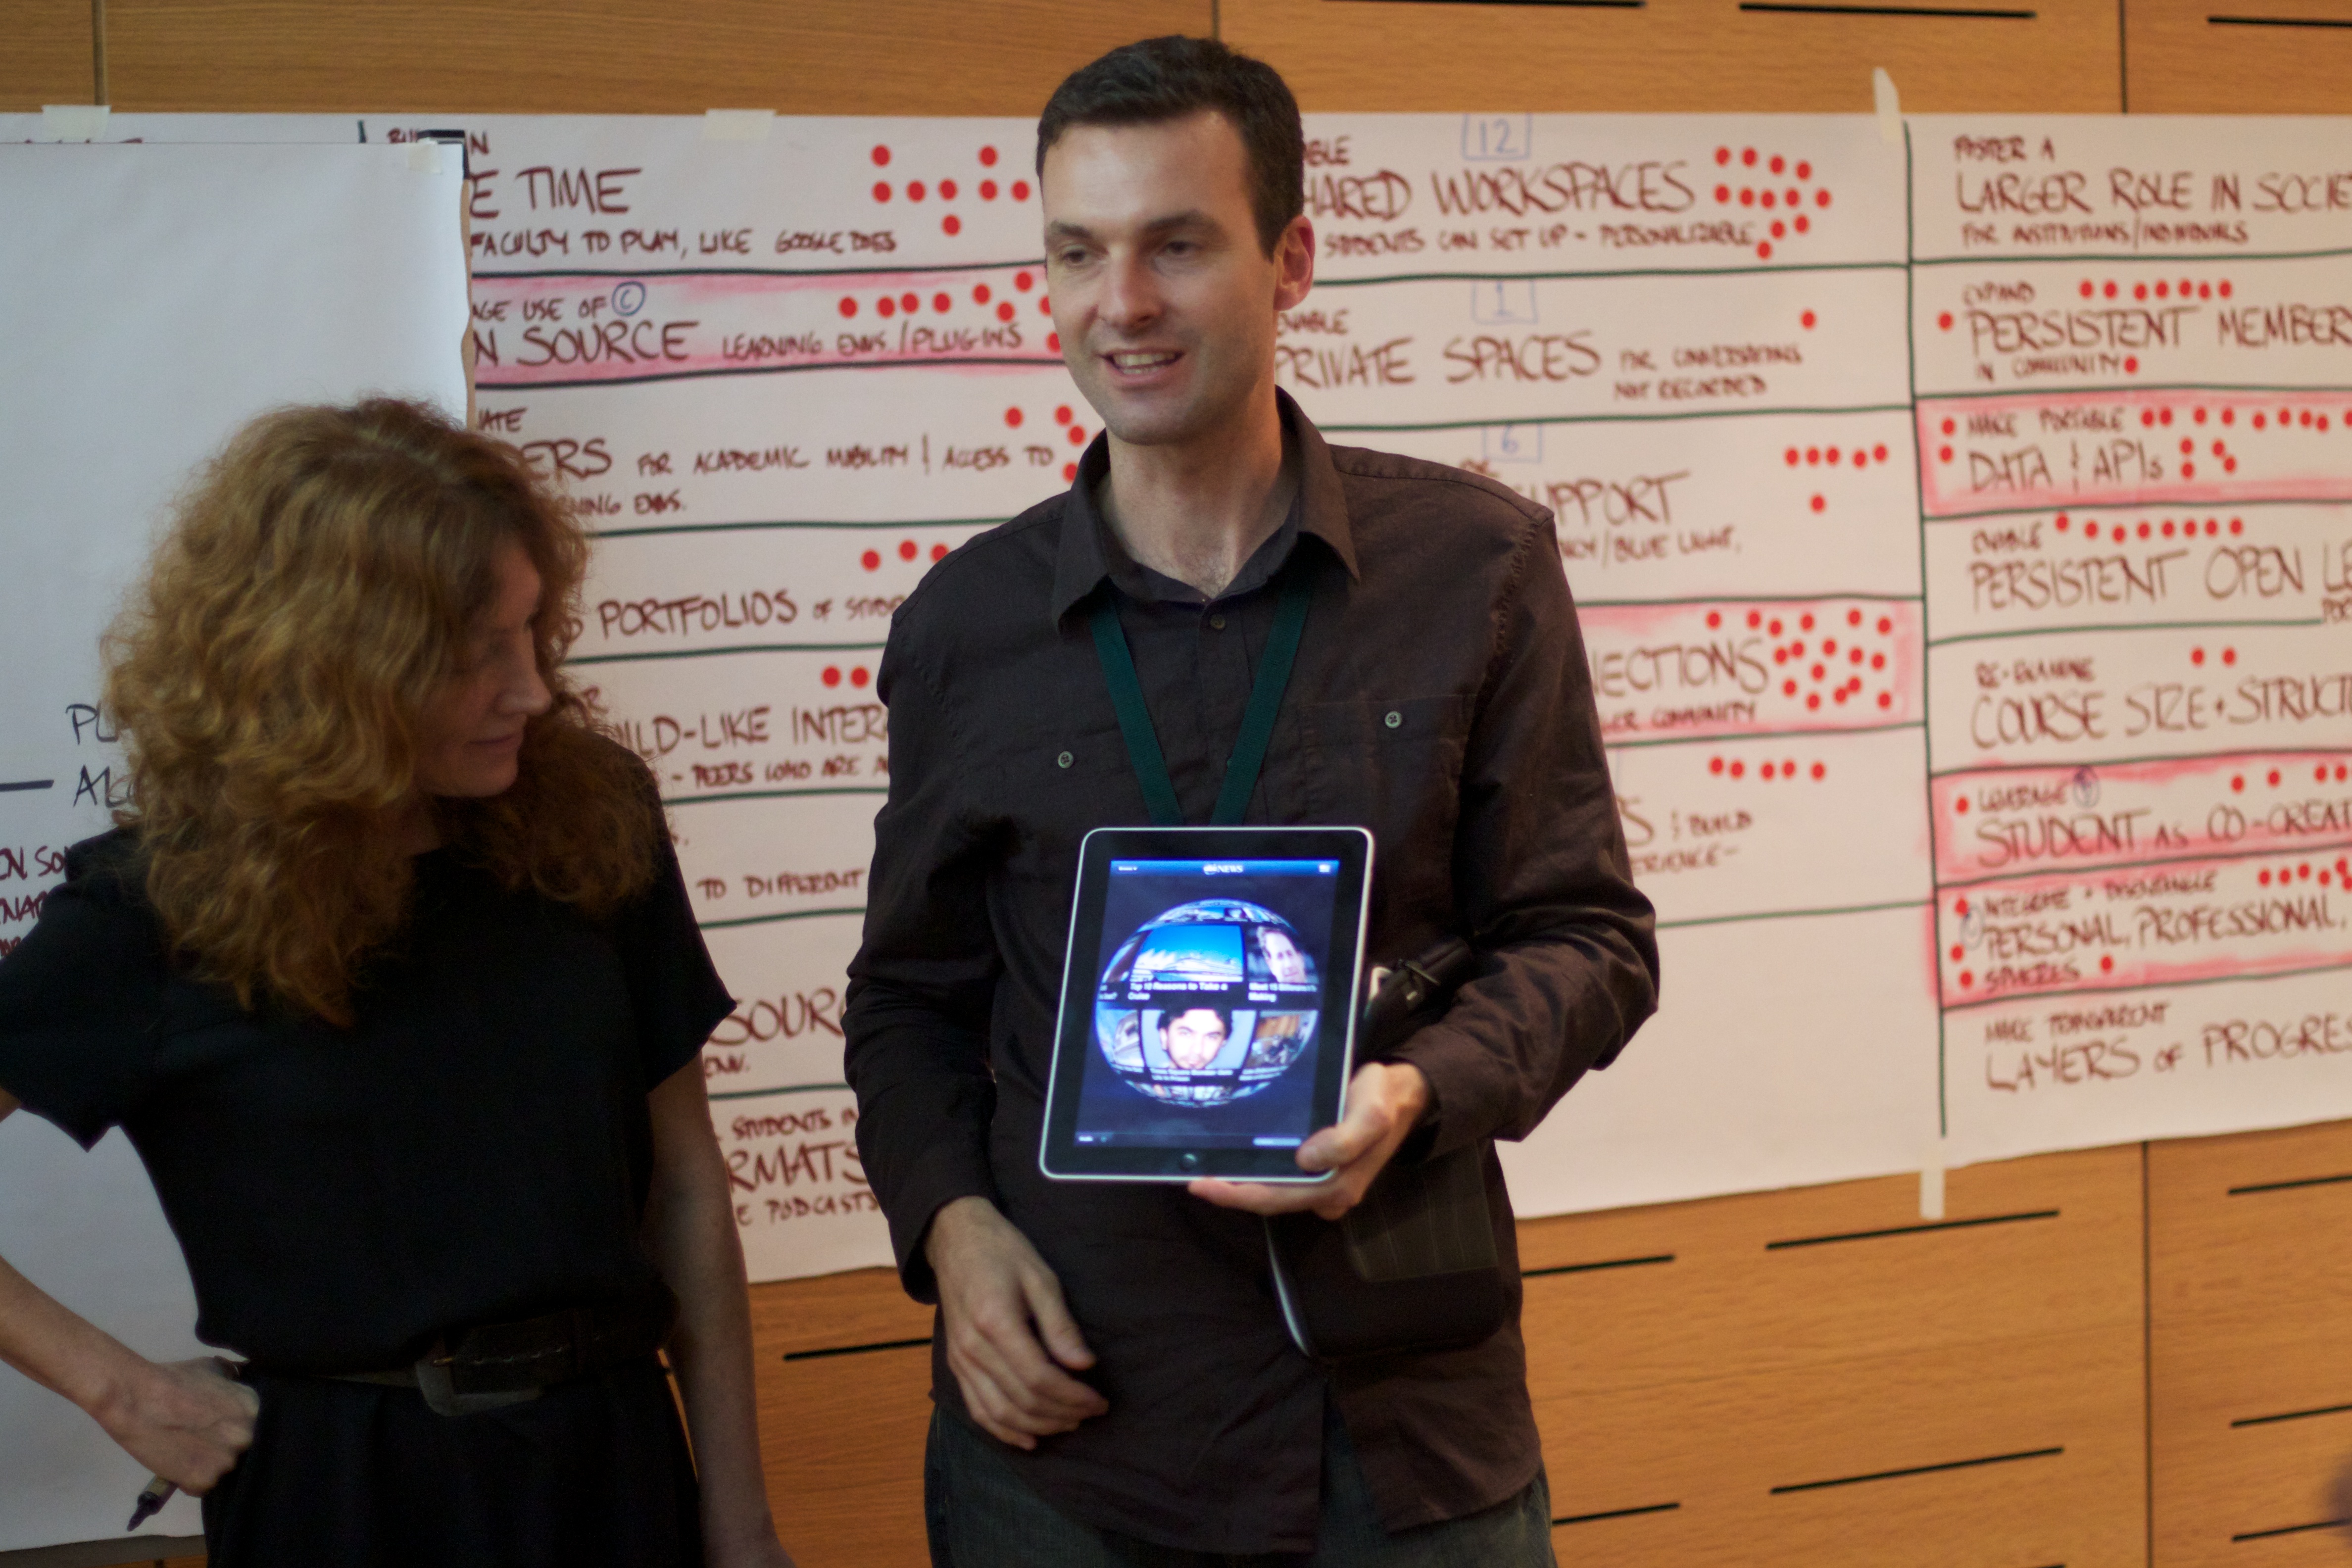
community, oet10